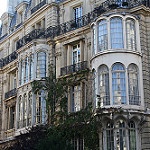
Scene: Outdoor